Merchants Despatch

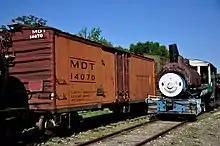
Preserved MDT car in a rail museum. Car is ca. 1958.

The company incorporated in the State of New York in May, 1911. 3,400 reefers were sold to the NYC in December 1912, and 2,988 to the Lake Shore line, though all of the units were in turn leased back to the MDT. The firm was reincorporated as a Delaware corporation in 1923. Circa 1925, the NYC established a new subsidiary, the Eastern Refrigerator Despatch (mirroring the expansion strategy of the rival Fruit Growers Express). Operation of the ERD, along with its 2,100 reefers, was quickly absorbed by Merchants Despatch. In November, 1928 the MDT purchased the Northern Refrigerator Car Line (founded by Milwaukee's Cudahy brothers) and its 1,800 cars.